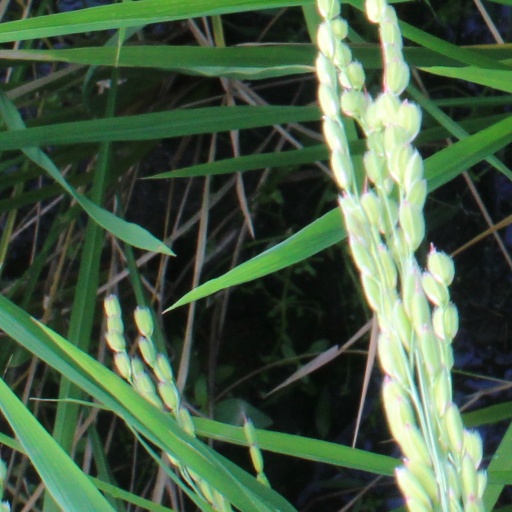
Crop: rice